Inma Cuevas

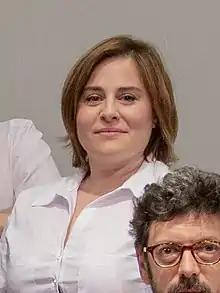
Cuevas in 2019

Inmaculada "Inma" Cuevas Aragón (born 1977) is a Spanish actress. She became well known for her performance as Anabel in the television series "Locked Up". Previously known for her stage career.